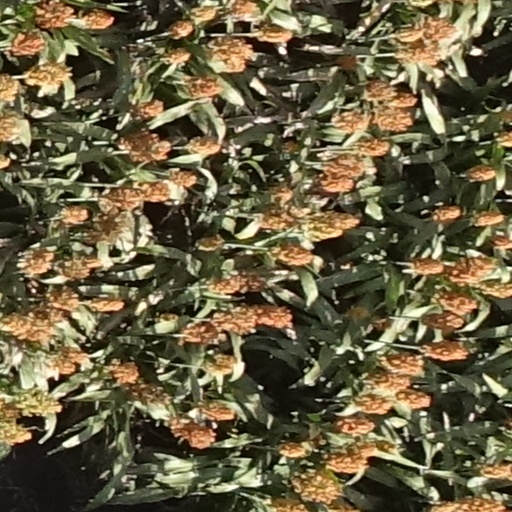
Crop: sorghum